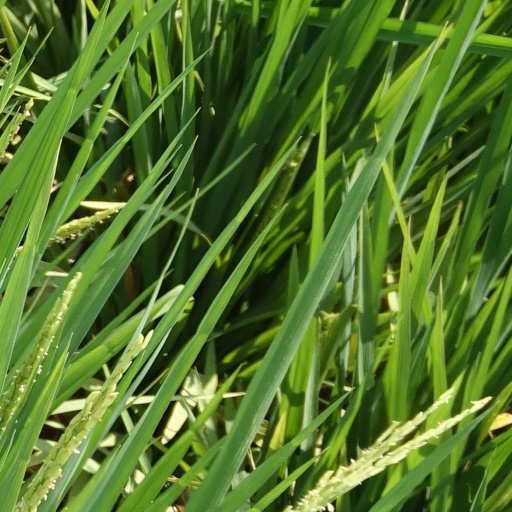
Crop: rice